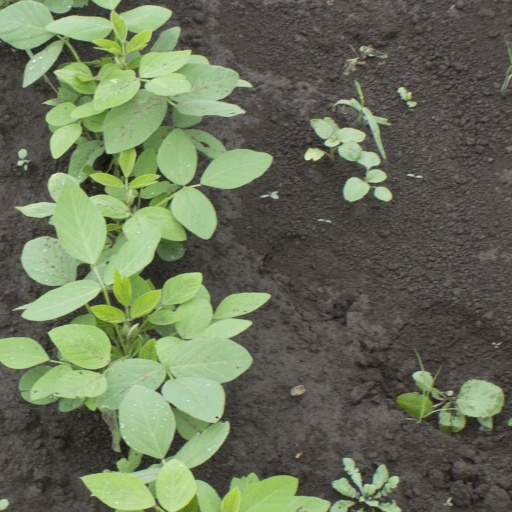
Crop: soybean